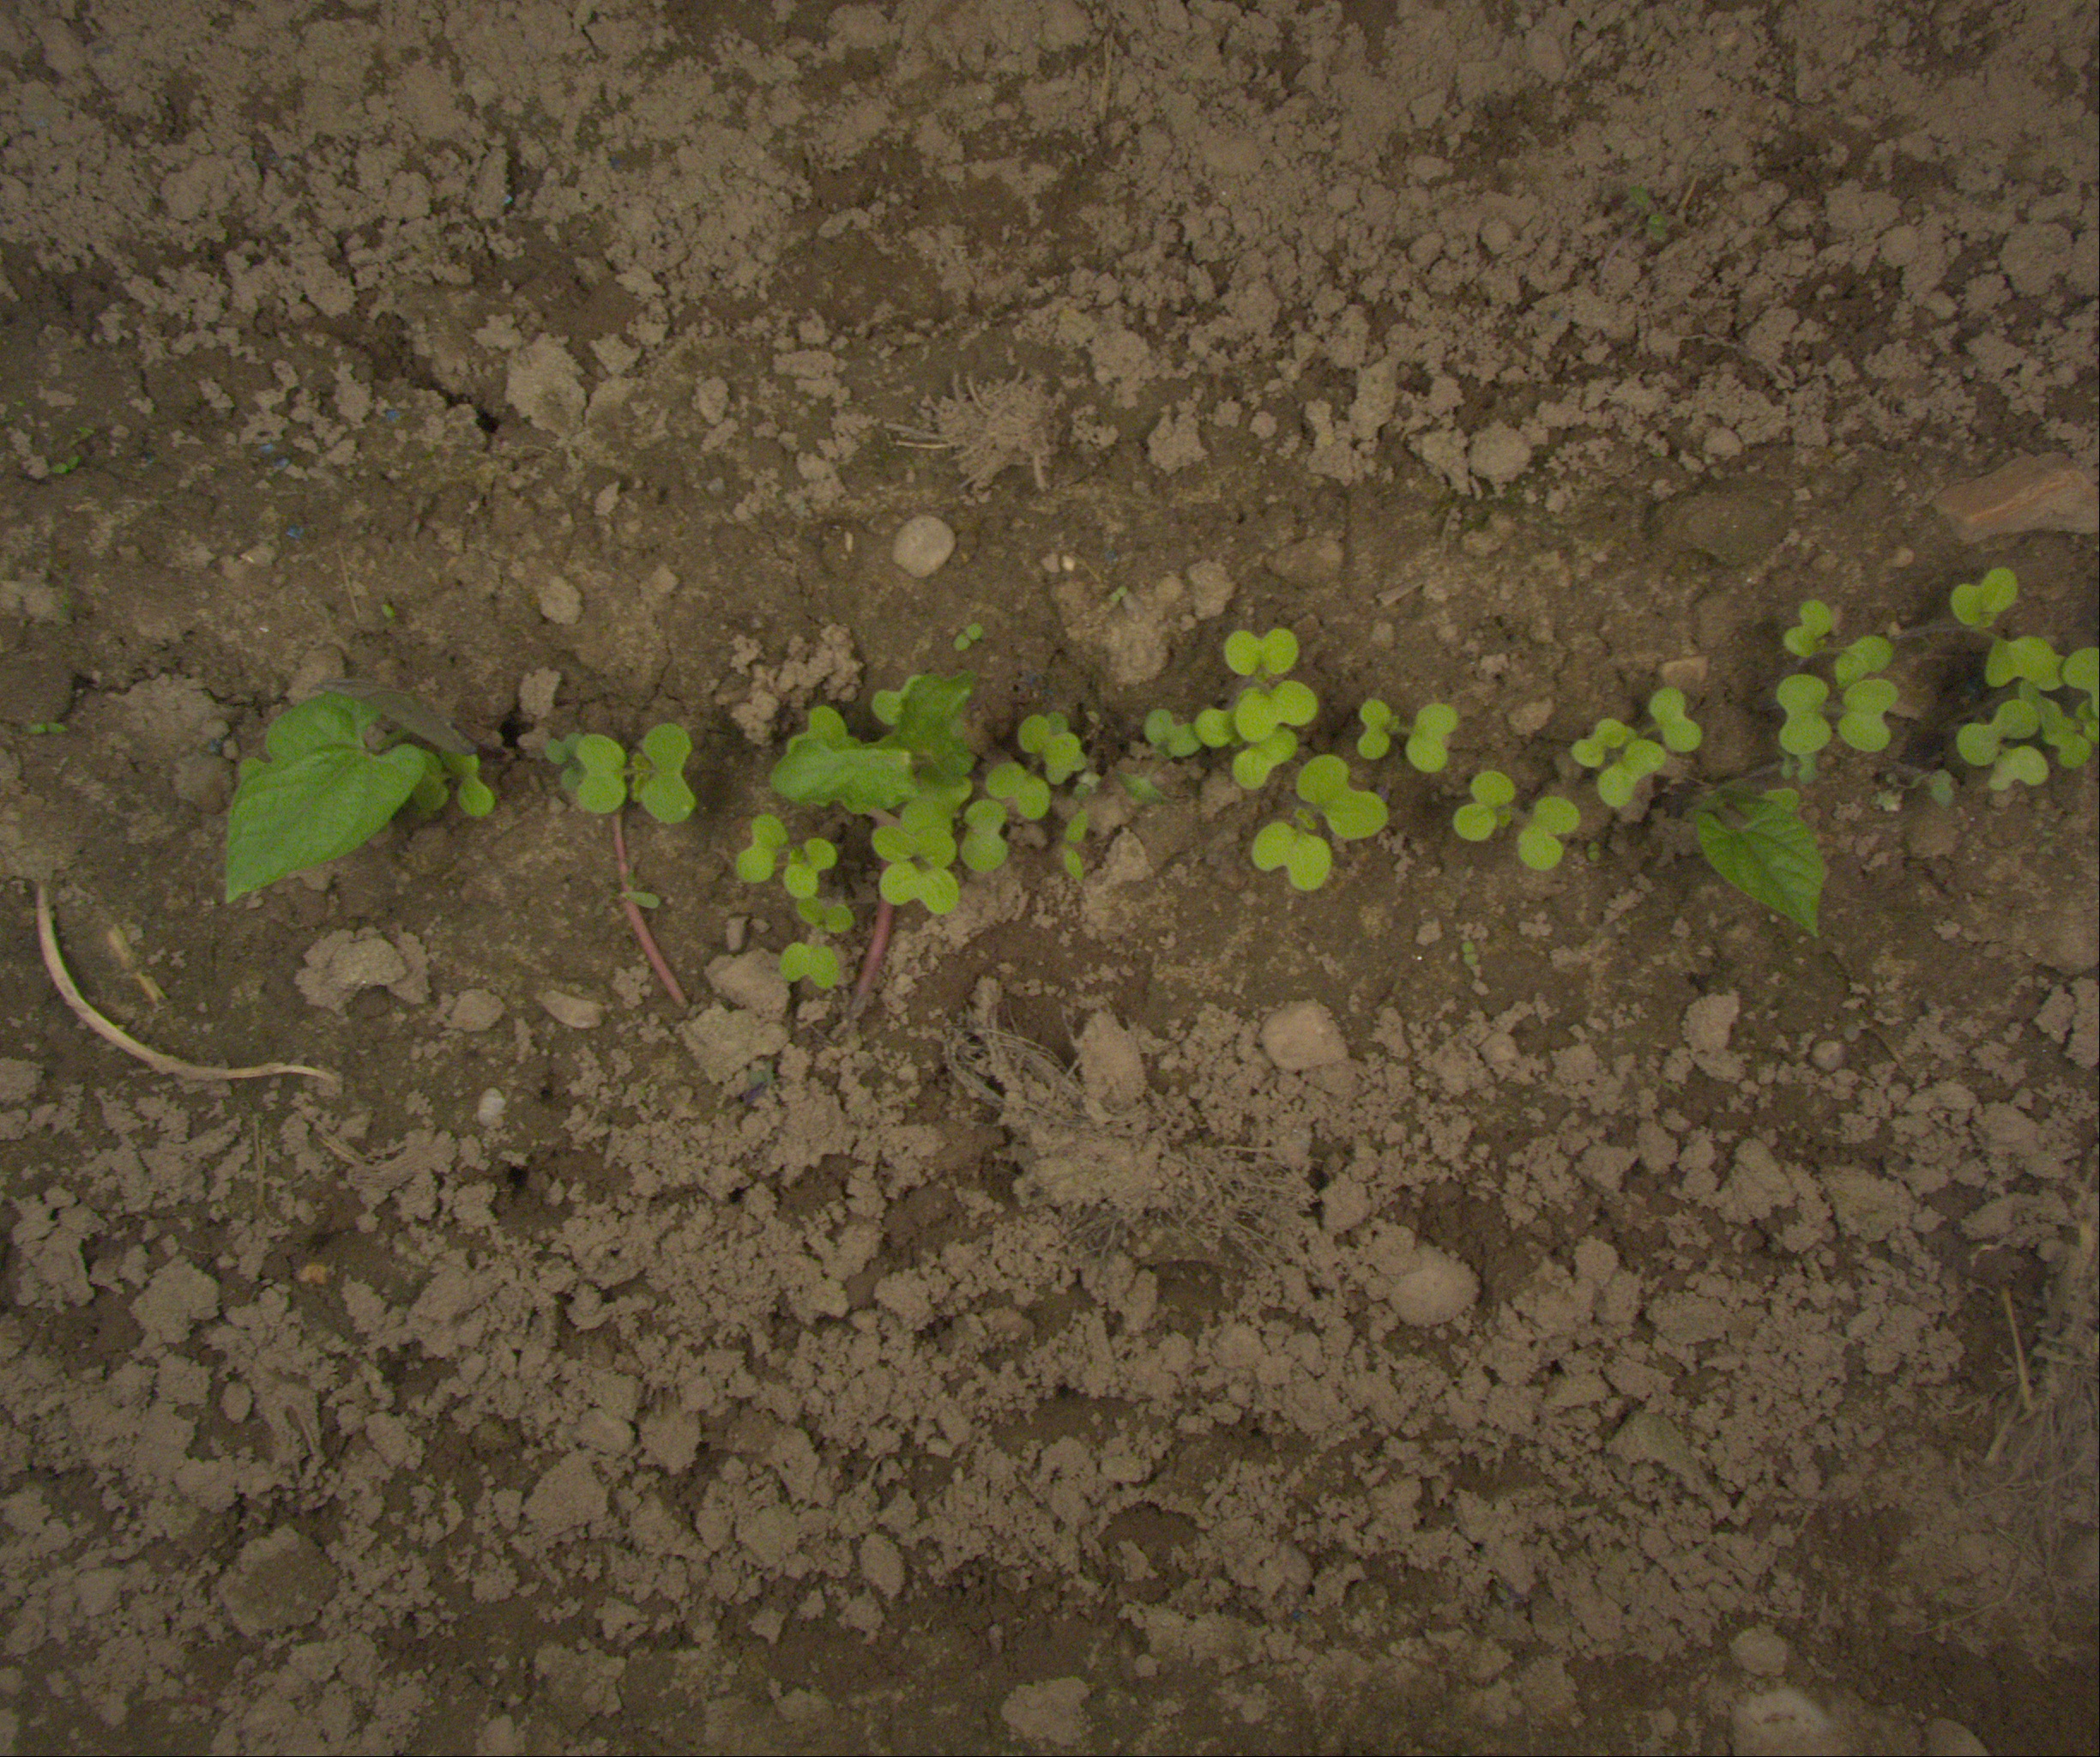
Crop: bean
Objects: bean, bean, stem_bean, stem_bean